Ateneo de Madrid

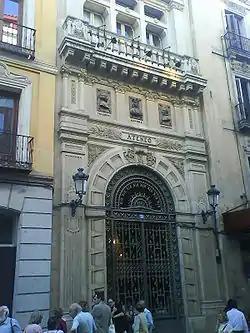
Façade of the Athenæum of Madrid, on Prado Street.

The Ateneo de Madrid ("Athenæum of Madrid") is a private cultural institution located in the capital of Spain that was founded in 1835. Its full name is "Ateneo Científico, Literario y Artístico de Madrid" ("Scientific, Literary and Artistic Athenæum of Madrid").